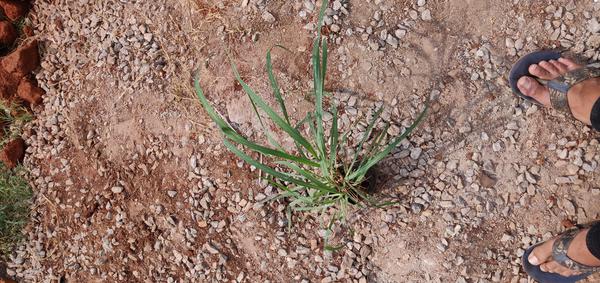
Plant: Lemon_grass